Military history of African Americans

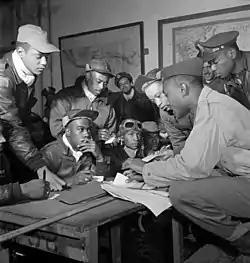
Several Tuskegee airmen at Ramitelli, Italy, March 1945

Germany attempted to sway the African American troops with propaganda challenging their race-related rights back in the United States.